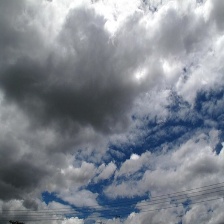
Cloud type: Nimbostratus